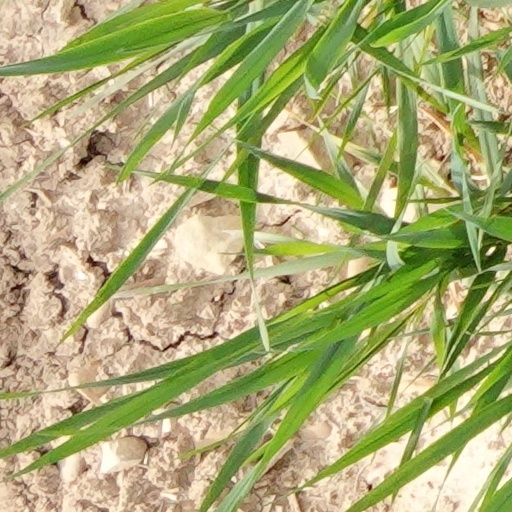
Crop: wheat